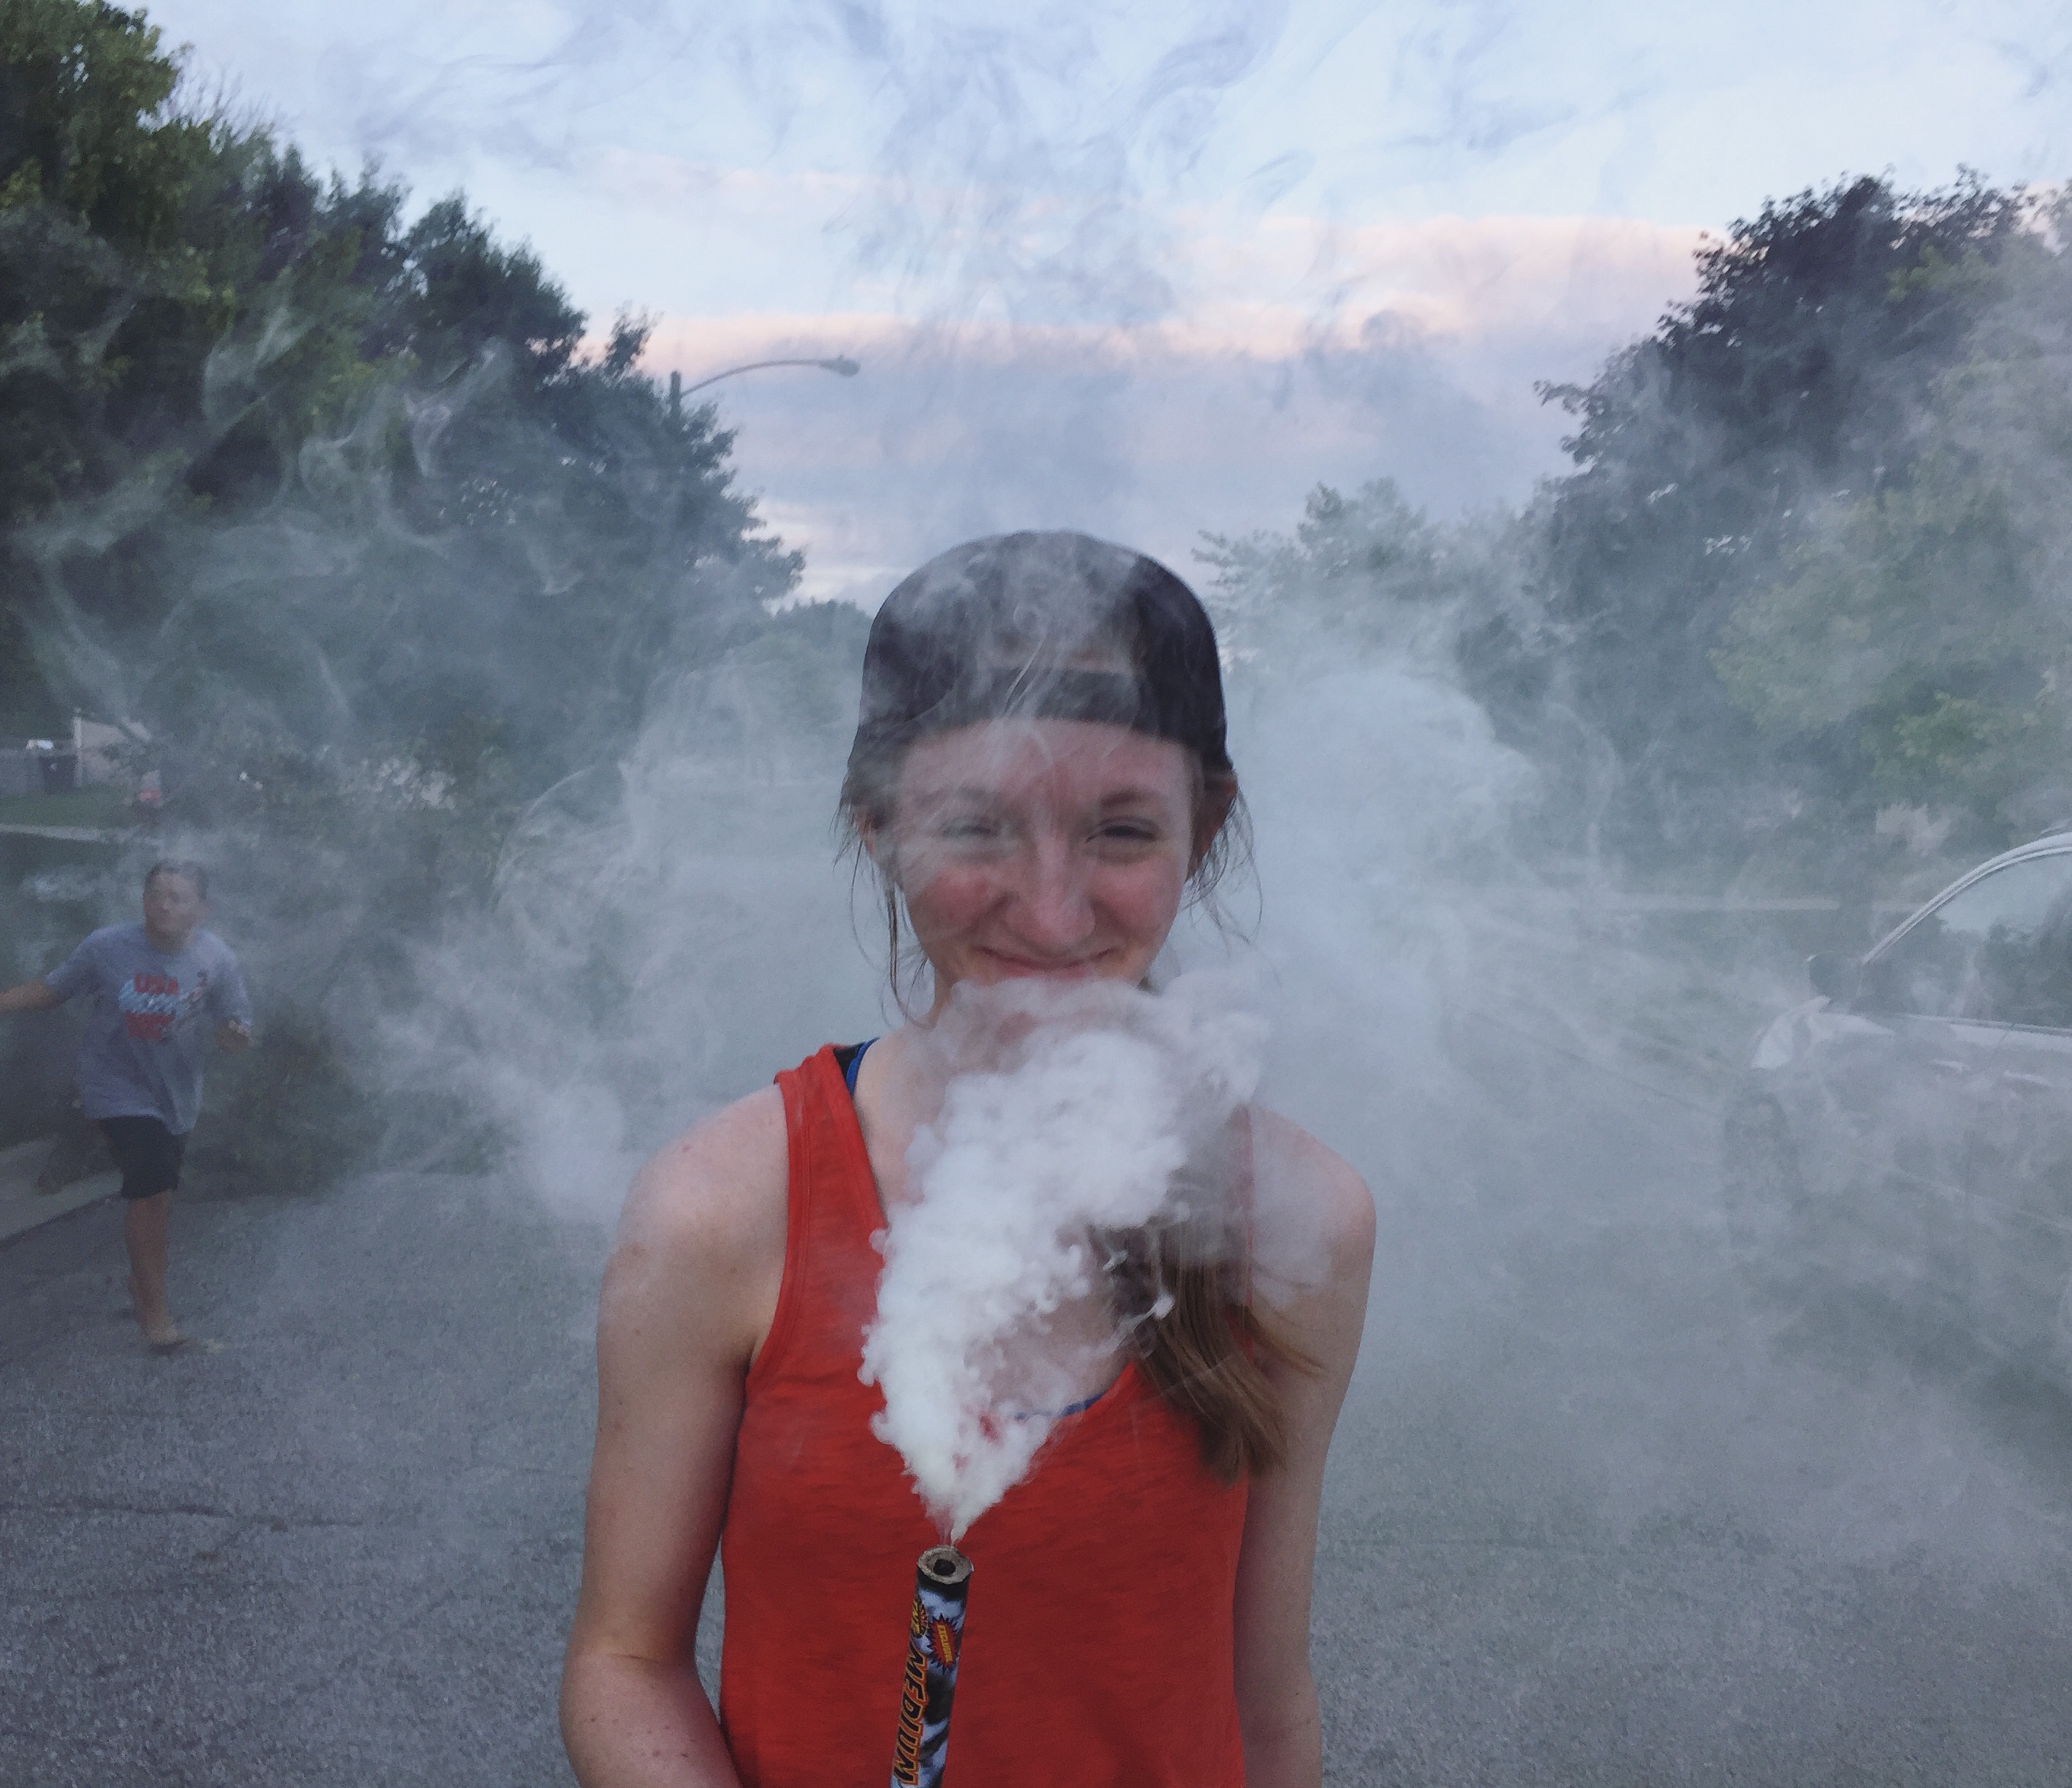
water, weather, child